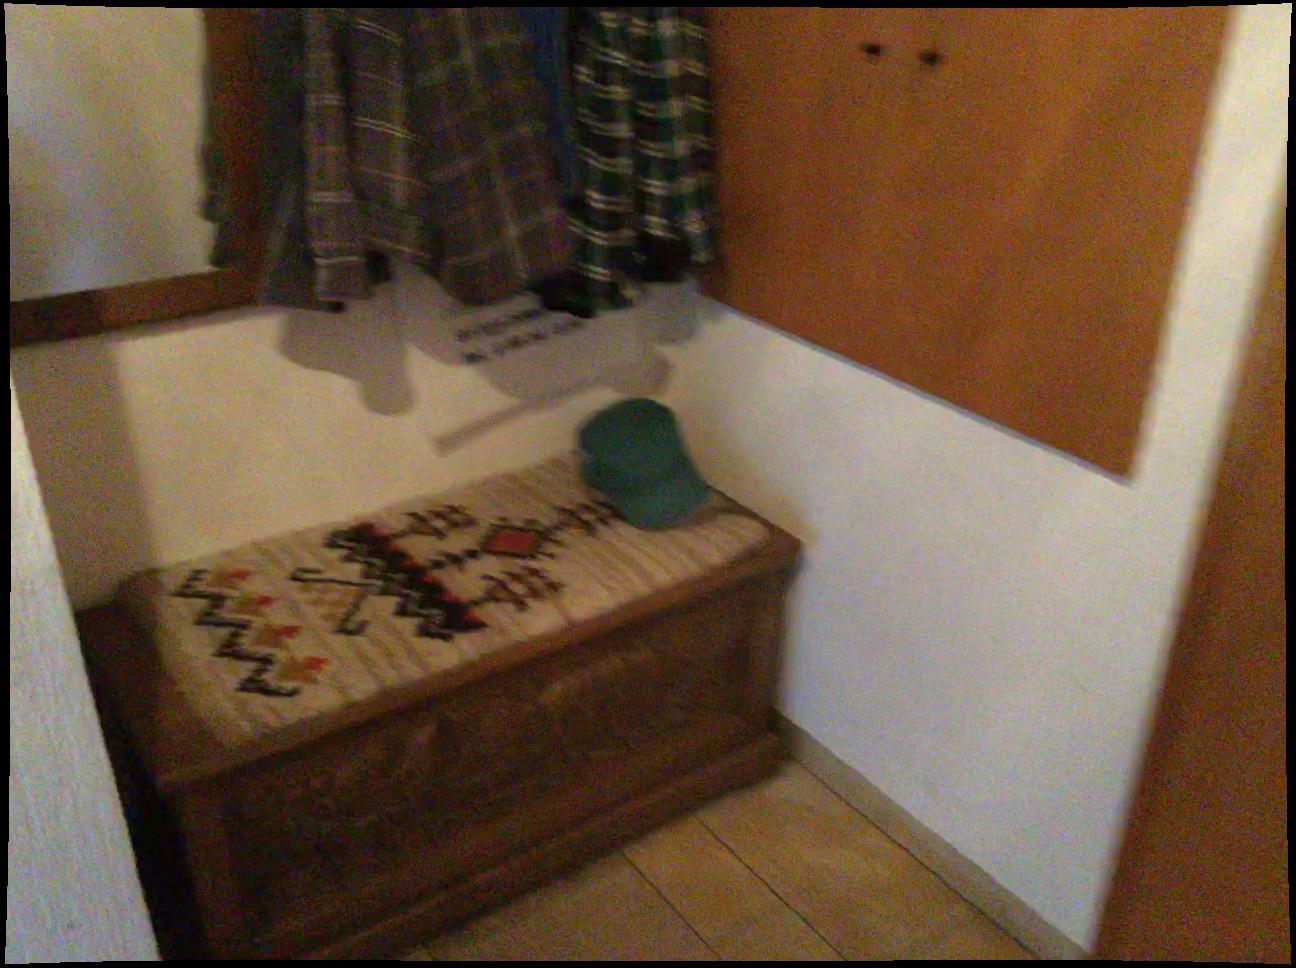
Question: In the image, there is the door. Pinpoint several points within the vacant space situated behind the door from the world's perspective. Your final answer should be formatted as a list of tuples, i.e. [(x1, y1), ...], where each tuple contains the x and y coordinates of a point satisfying the conditions above. The coordinates should be between 0 and 1, indicating the normalized pixel locations of the points.
Answer: [(0.648, 0.787), (0.617, 0.809), (0.584, 0.832), (0.549, 0.856), (0.679, 0.819), (0.647, 0.843), (0.614, 0.868), (0.579, 0.894), (0.542, 0.921), (0.712, 0.854), (0.681, 0.879), (0.647, 0.906), (0.611, 0.935), (0.748, 0.892), (0.715, 0.919)]